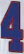
Number: 4